List of Liverpool and Manchester Railway locomotives

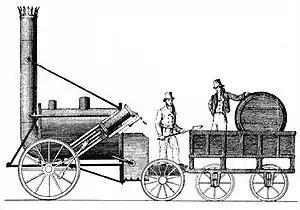
"Stephenson's Rocket" of 1829

This is a list of locomotives that were used or trialled on the Liverpool and Manchester Railway (L&MR) during its construction, at the Rainhill Trials, and until absorption by the Grand Junction Railway in 1845.